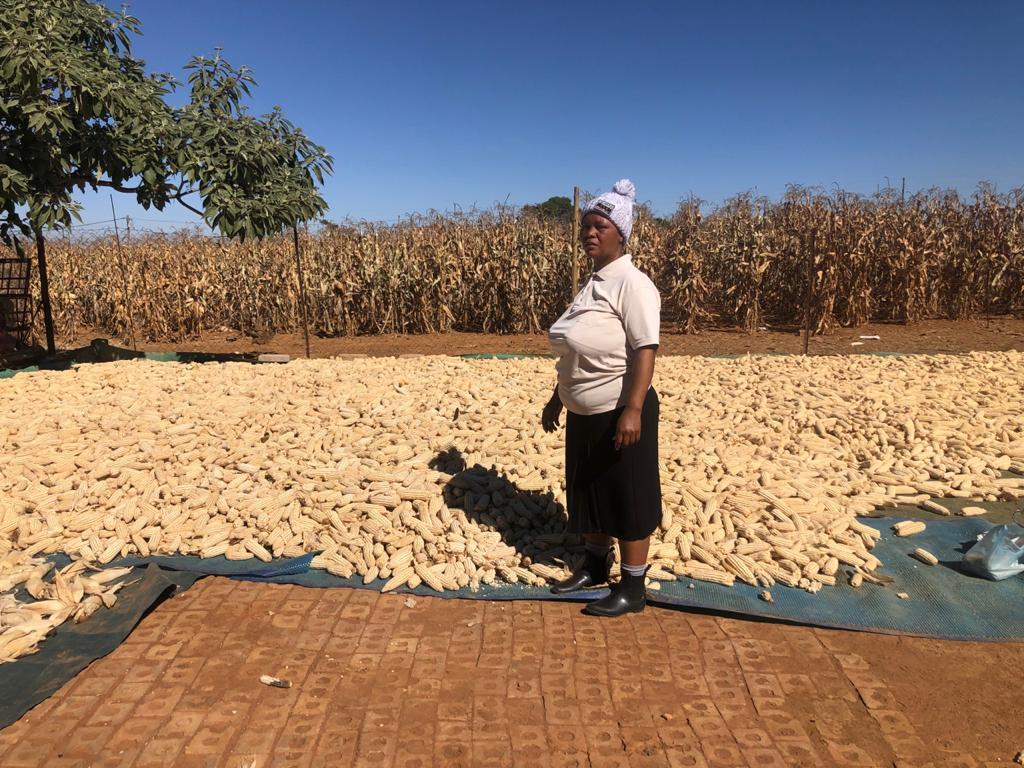
Mkulima jinsia ya kike akiwa amesimama mbele ya shamba kubwa la mahindi, huku baadhi ya mazao yaliyovunwa yako chini yake yakiwa yako tayari kwa ajili ya kuingia sokoni, ili kufanya biashara.